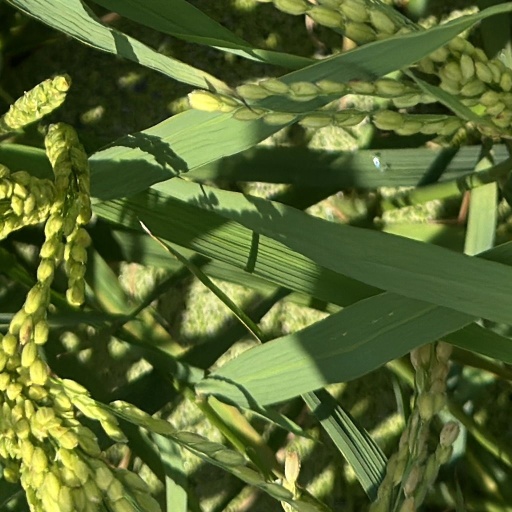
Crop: rice